Frank Coraci

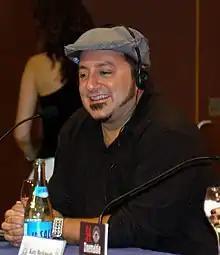
Coraci at the San Sebastián International Film Festival in 2005

Frank Coraci (born February 3, 1966) is an American film director, actor and screenwriter best known for his work with actor Adam Sandler.